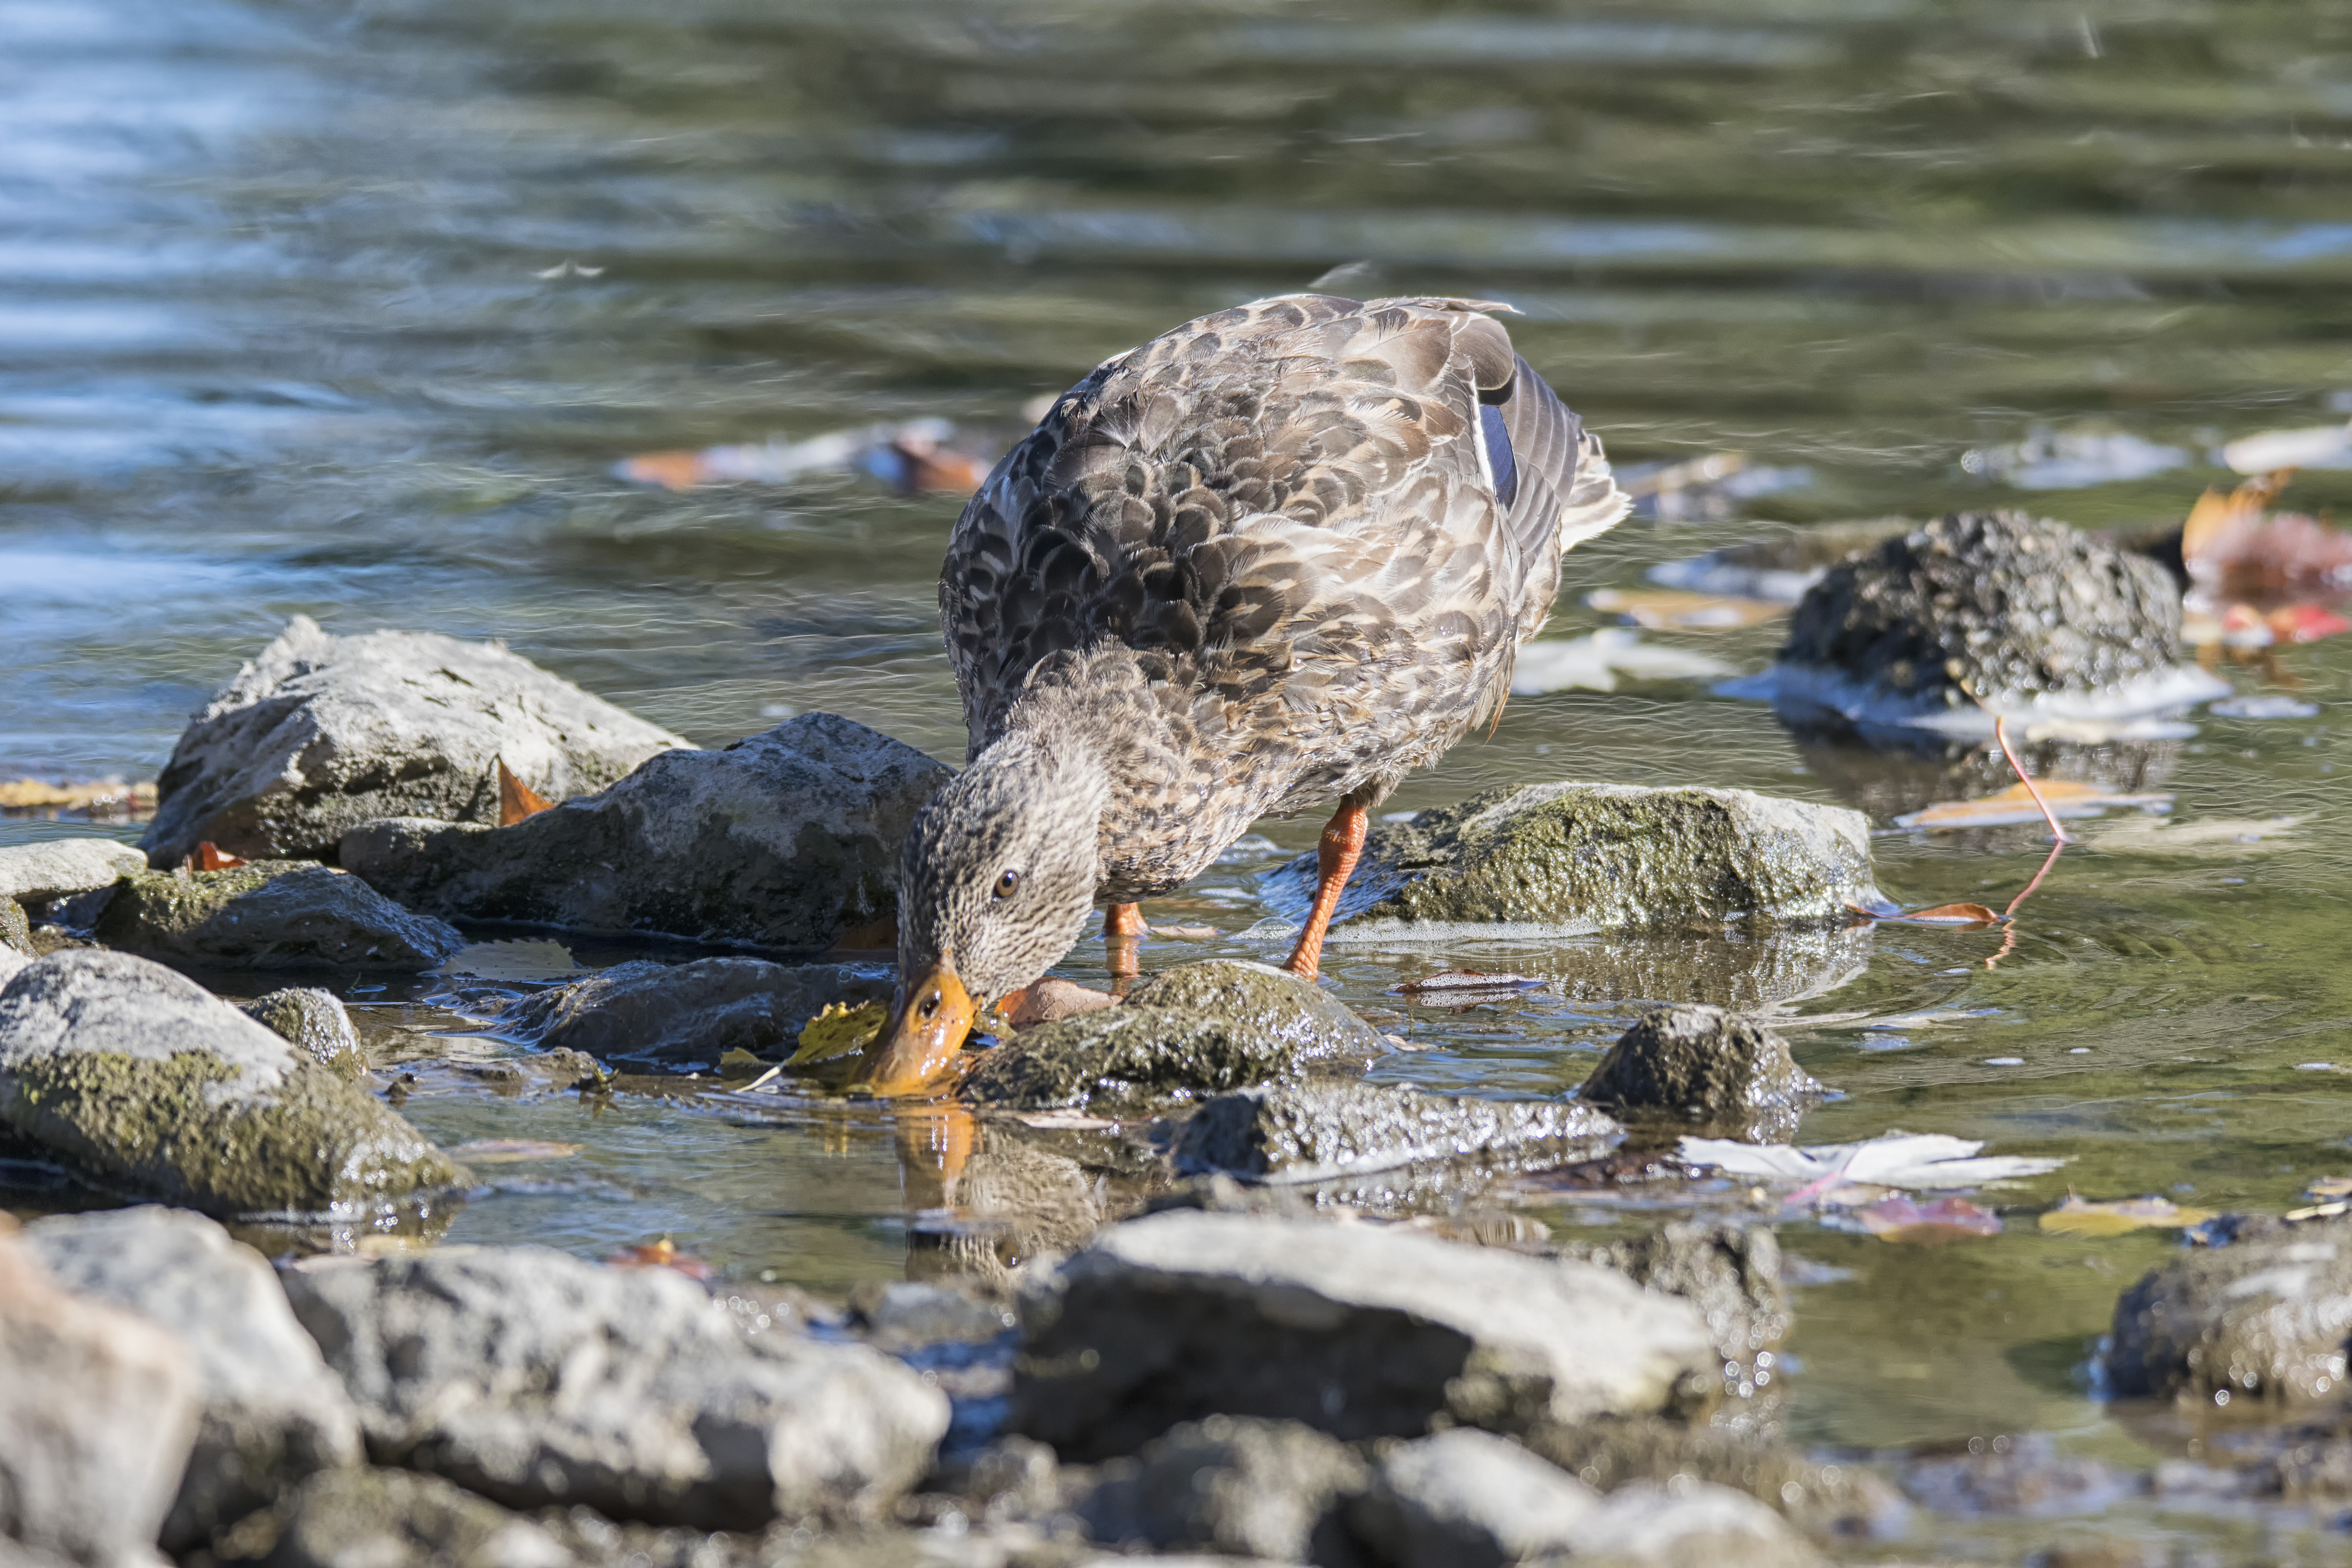
sea, water, bird, wildlife, fauna, duck, canada, quebec, colvert, otter, water bird, mallard, canard, sherbrooke, oiseau